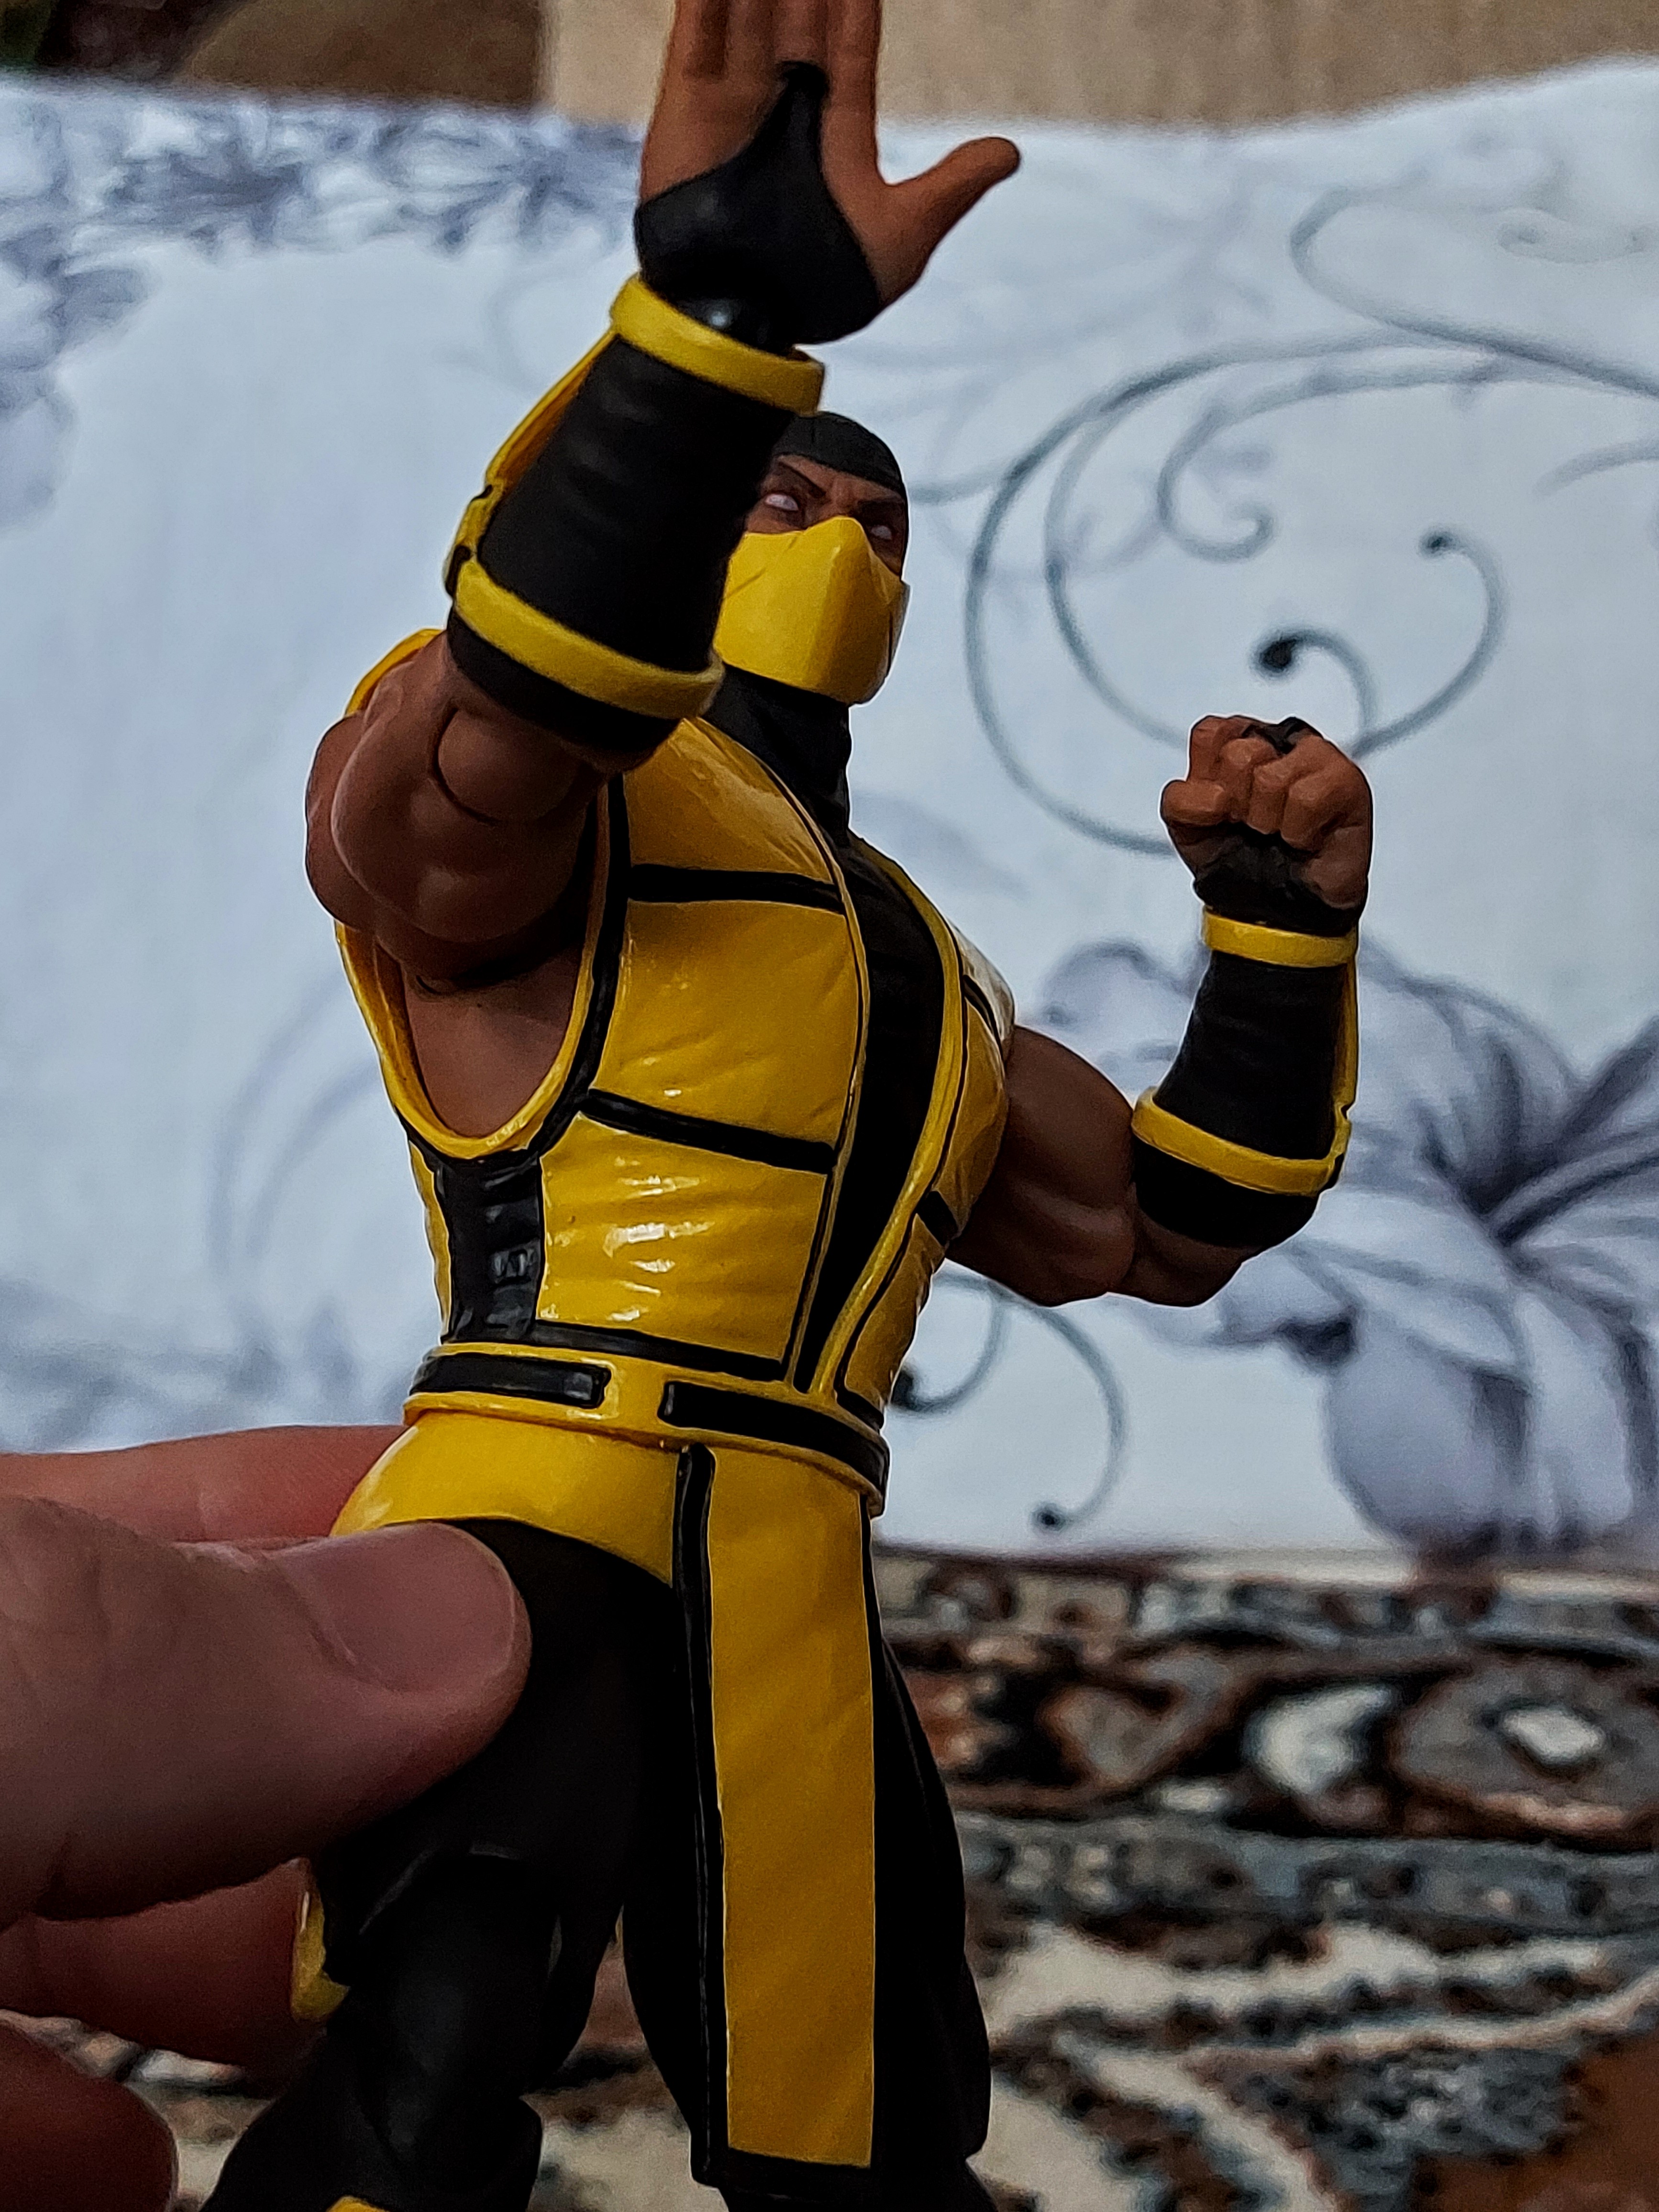
scorpion, storm, collectibles, hand, gesture, thigh, fun, recreation, personal protective equipment, human leg, uniform, watercraft, happy, event, fictional character, competition event, costume, knee, action figure, anime